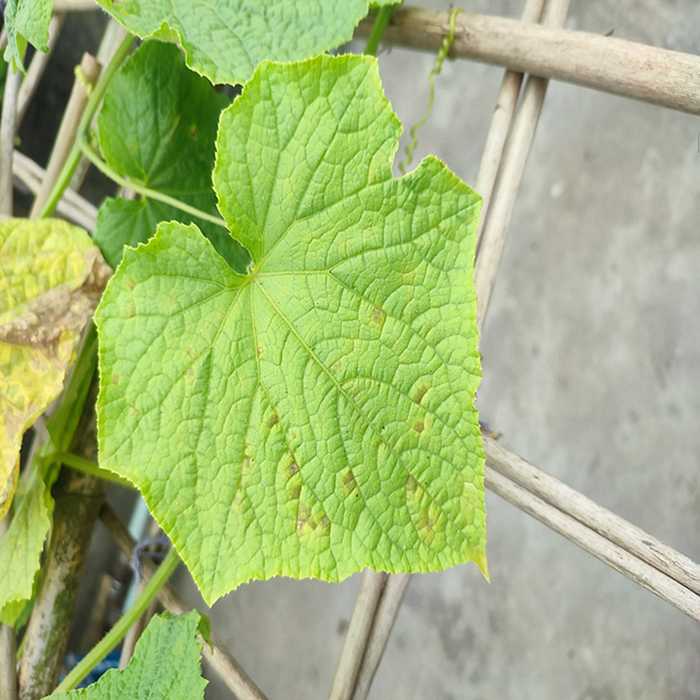
Plant: Cucumber
Label: Downy mildew